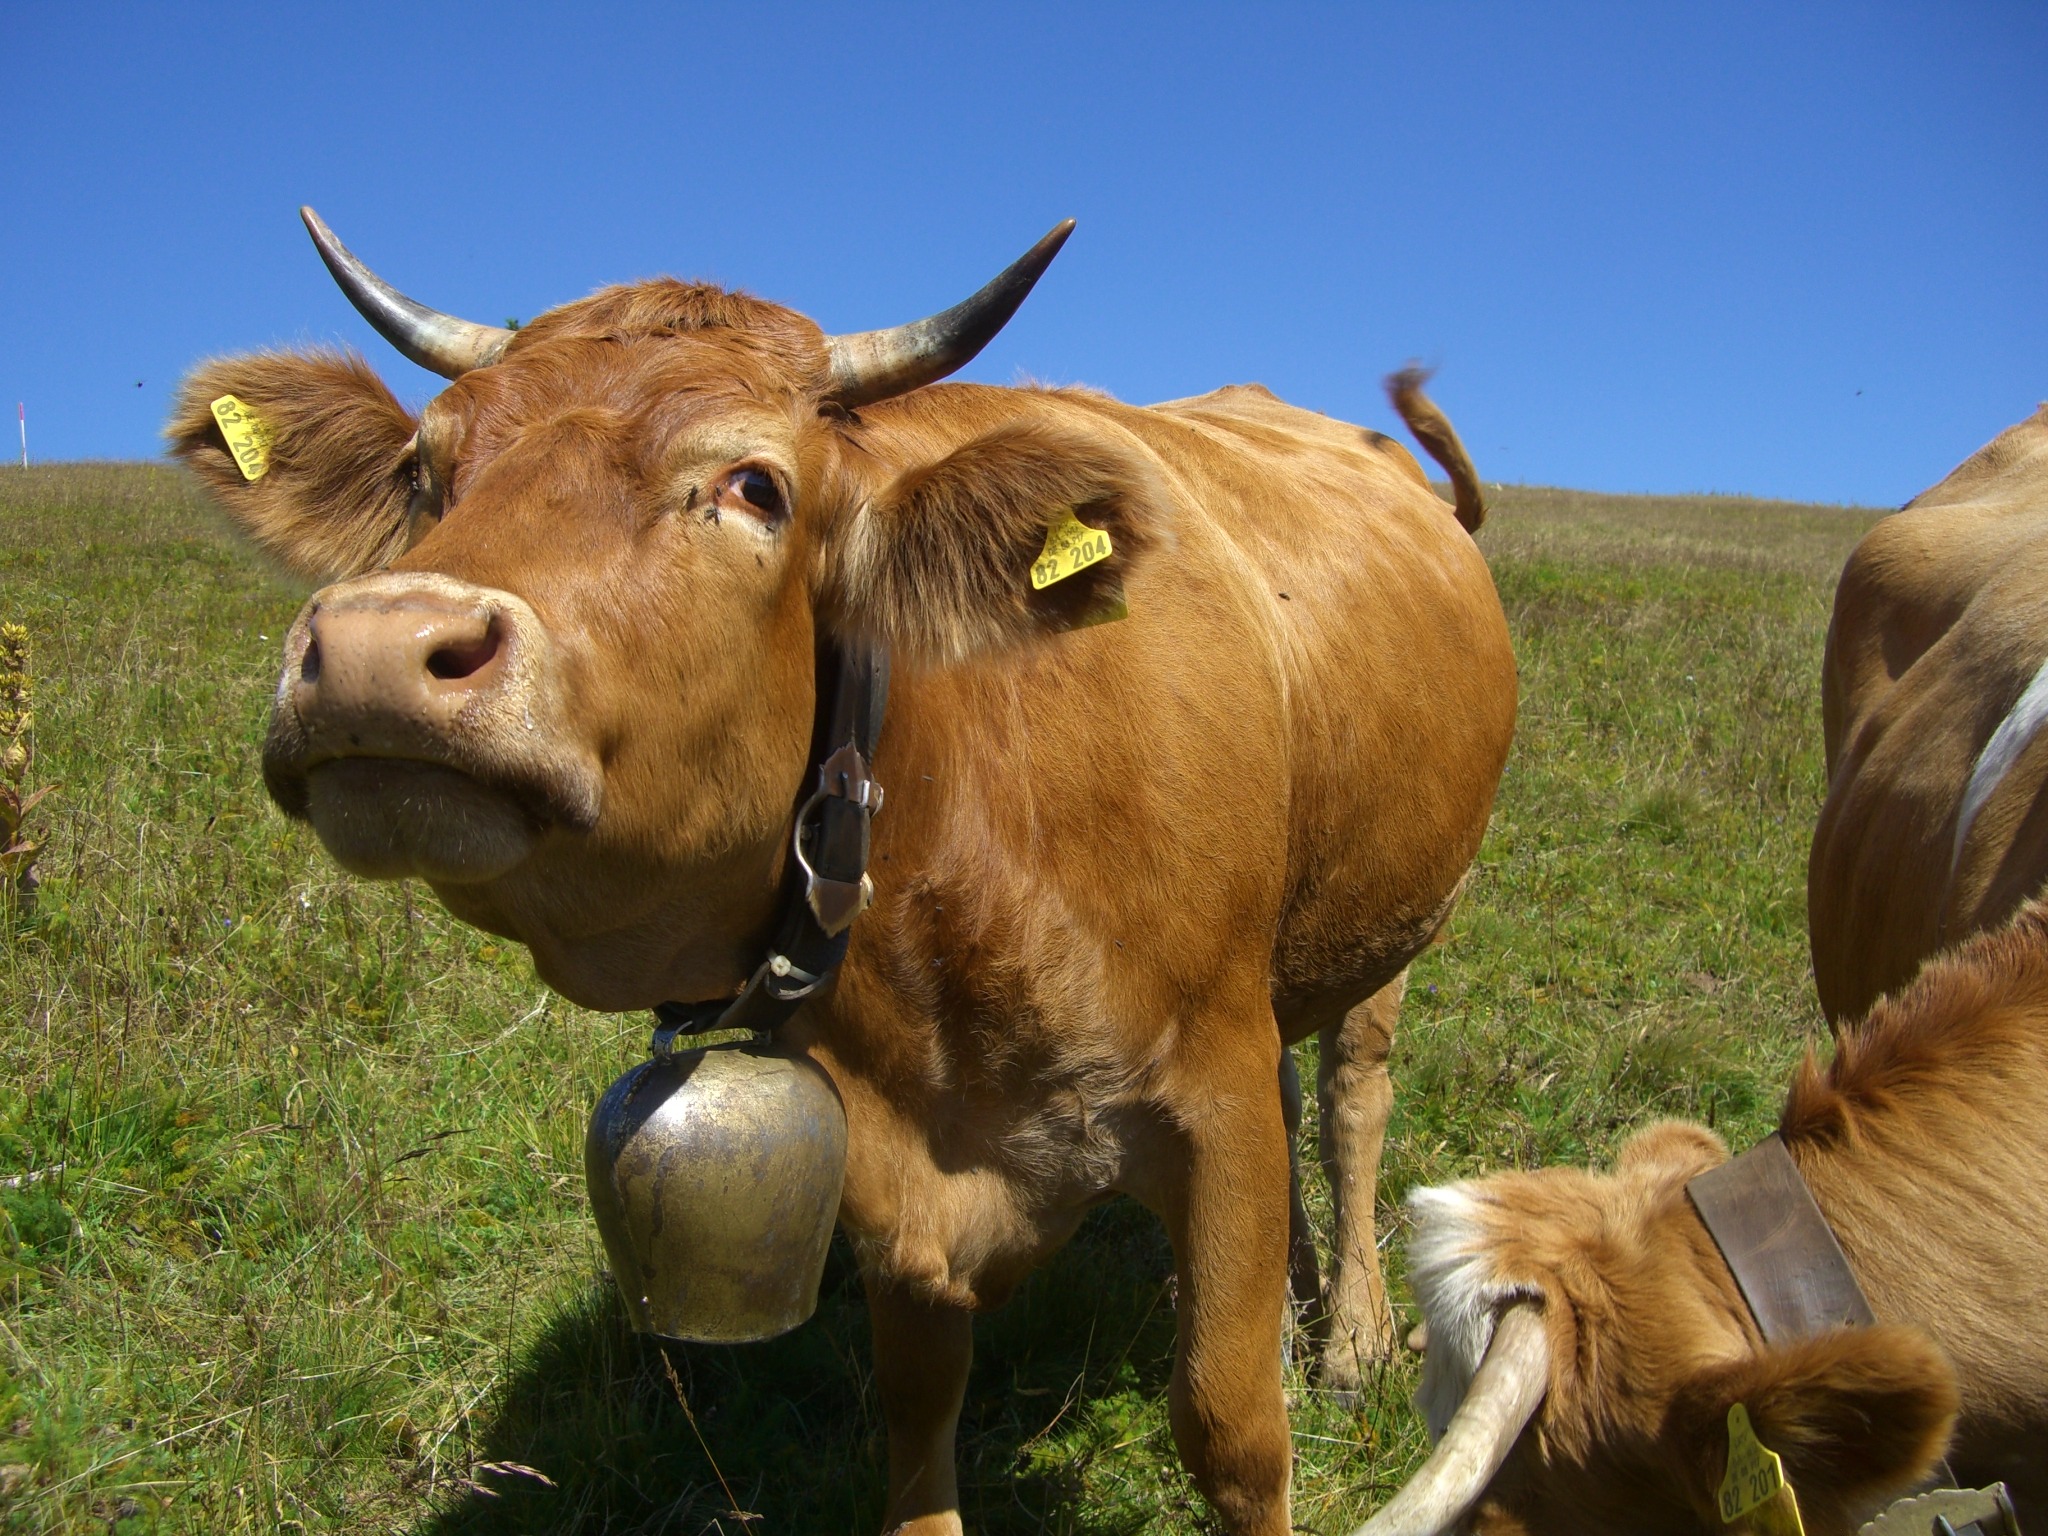
grass, meadow, flower, bell, wildlife, horn, cow, herd, pasture, grazing, mammal, fauna, cowboy, vertebrate, feldberg, sky blue, clamp, muh, brown swiss, alpine meadow, dairy cow, cow bells, cattle like mammal